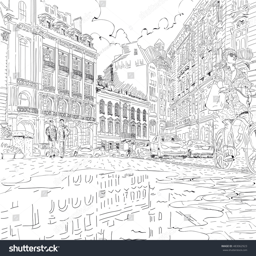
old town with the puddle .